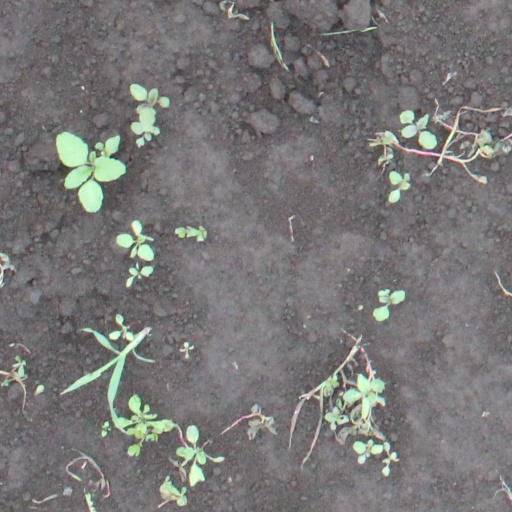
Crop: soybean